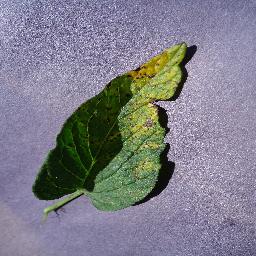
Label: Tomato___Septoria_leaf_spot